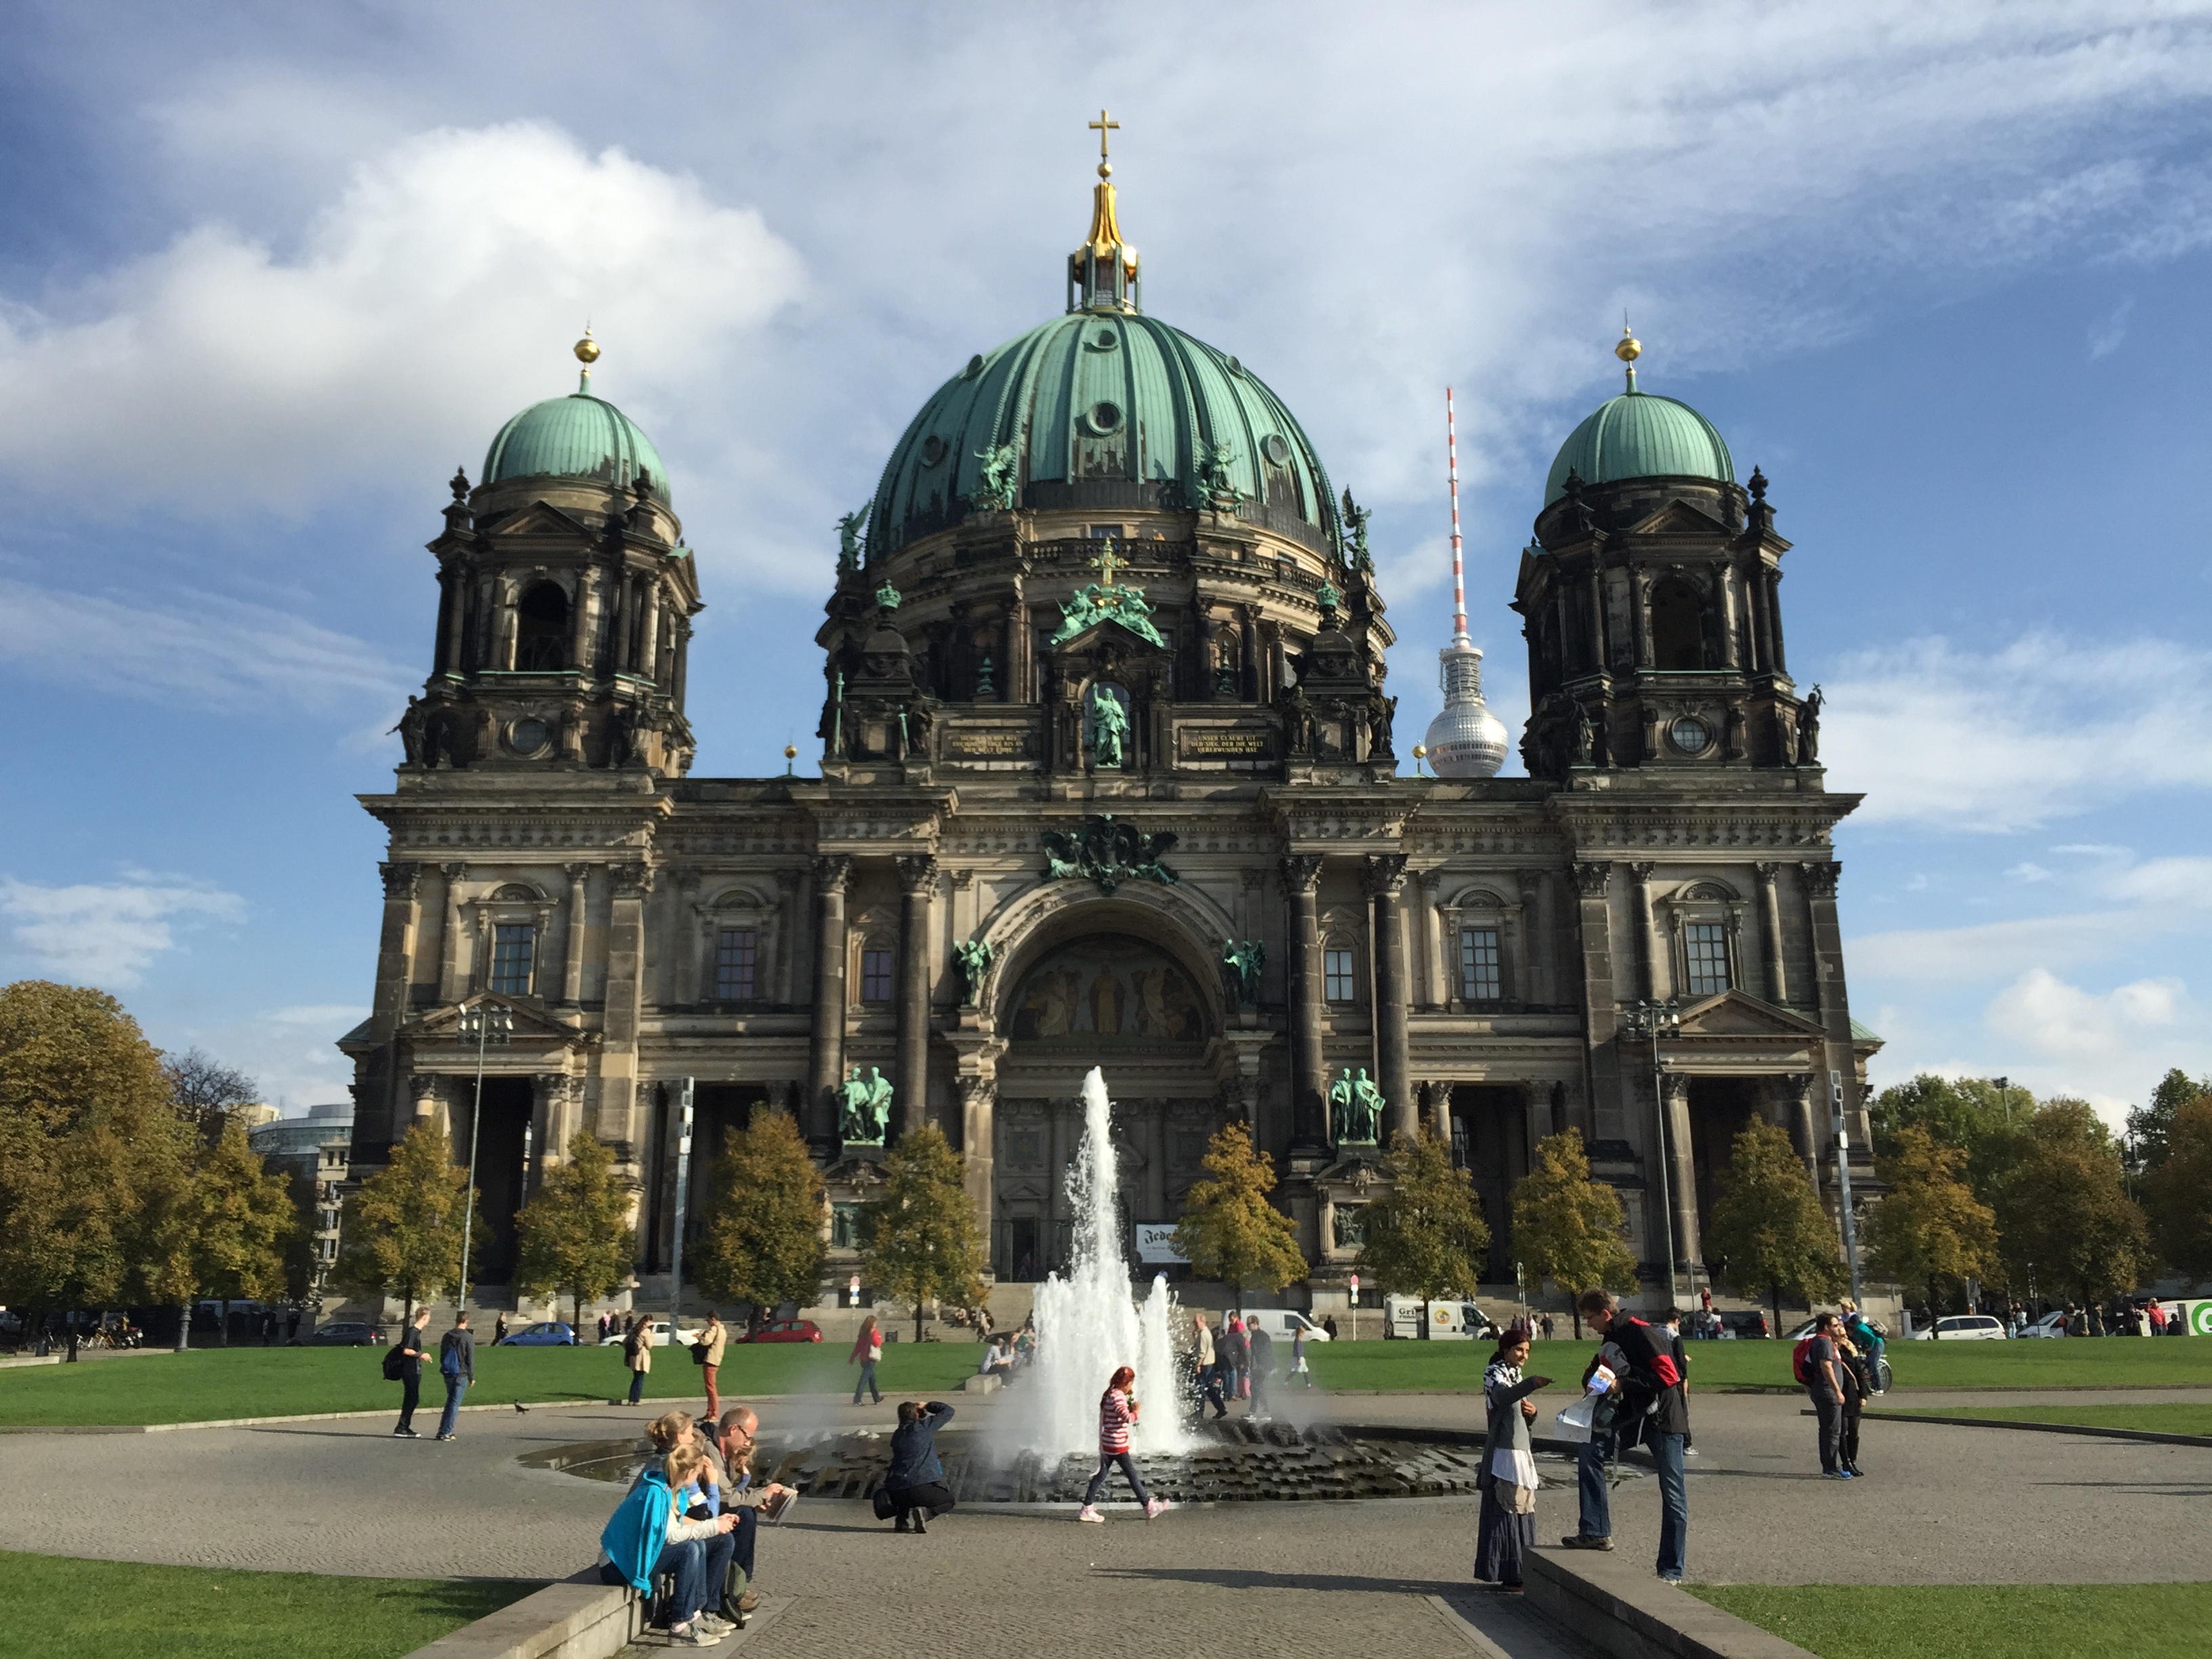
building, monument, plaza, landmark, church, cathedral, place of worship, town square, basilica